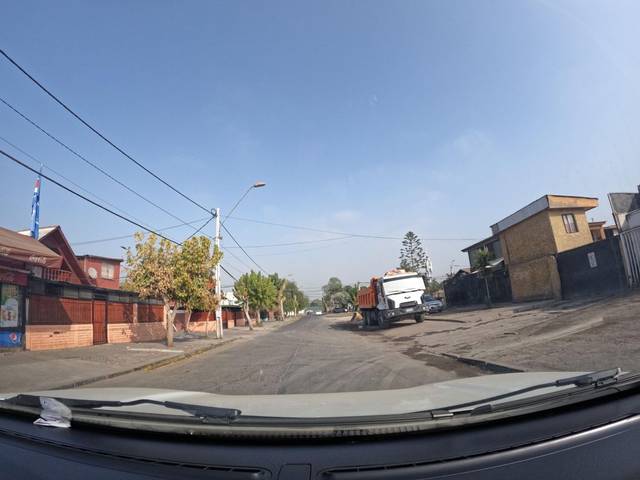
Region: Chile
Coordinates: -33.474, -70.575